Bay Meadows Racetrack

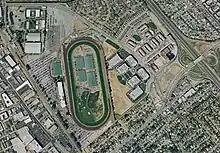
Aerial view of the track in 2002 prior to demolition

Built on the site of an old airfield, Bay Meadows Racecourse was the longest continually operating thoroughbred racetrack in California—having been founded on November 13, 1934—until its closure on August 17, 2008. The innovative William P. Kyne introduced pari-mutuel wagering, the popular daily double, the first all-enclosed starting gate, the totalizator board and the photo-finish camera at Bay Meadows.